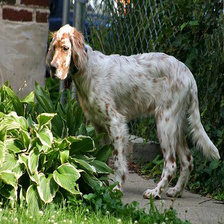
Species: dog
Breed: english setter